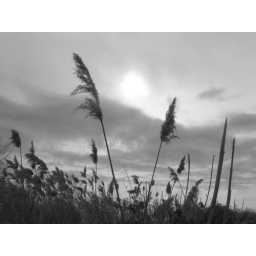
More of my cloud fascination- What fun to lie in the soft grass and discover angels swimming above